Toyota in motorsport

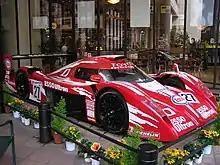
The Toyota GT-One was raced in the 1998 and 1999 24 Hours of Le Mans. Ex-Formula One drivers: Thierry Boutsen, Martin Brundle and Ukyo Katayama drove the GT-One in both events.

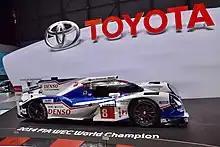
The No. 8 Toyota TS040, who won the 2014 Wec.

Toyota's 24 Hours of Le Mans efforts date back to the 1980s with Dome prepared Group C cars. Factory supported Toyota Team Tom's competed in World Sportscar Championship and Le Mans until 1994, with varying results. Toyota achieved 2nd place in the 1992 24 Hours of Le Mans.